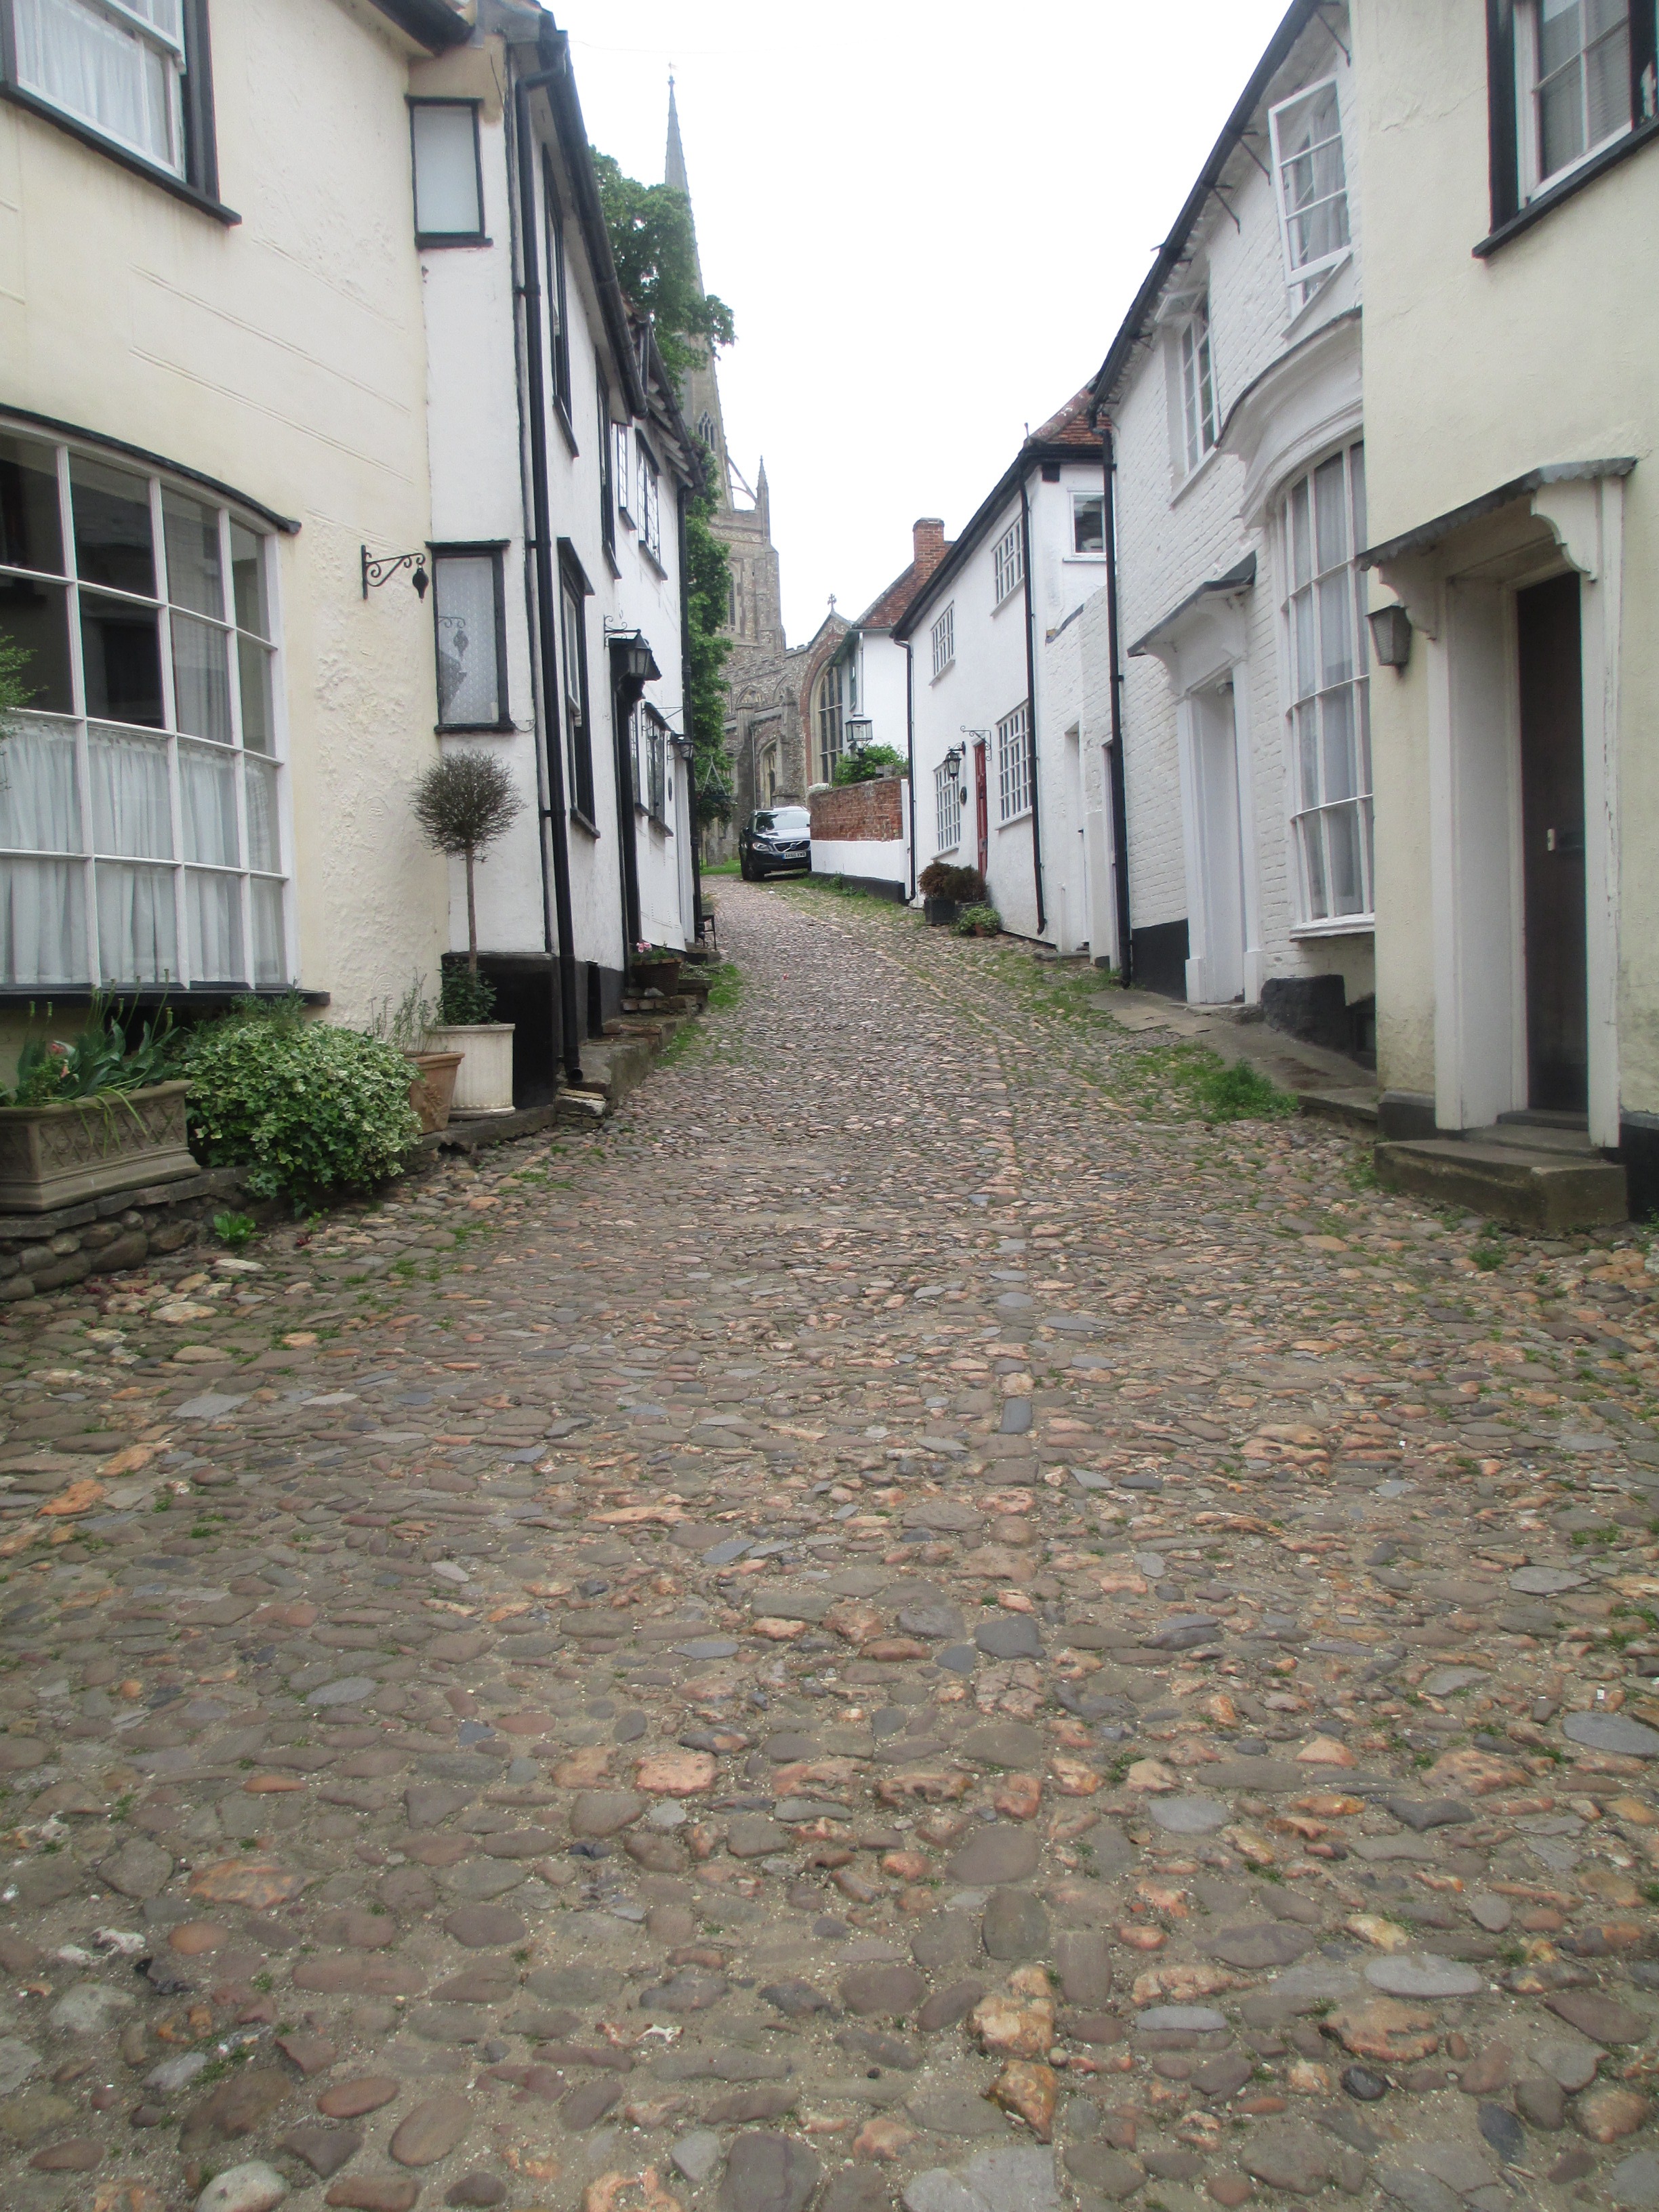
path, road, street, house, sidewalk, town, old, alley, cobblestone, city, home, asphalt, walkway, facade, property, lane, england, outside, stones, buildings, houses, driveway, neighbourhood, flooring, road surface, residential area